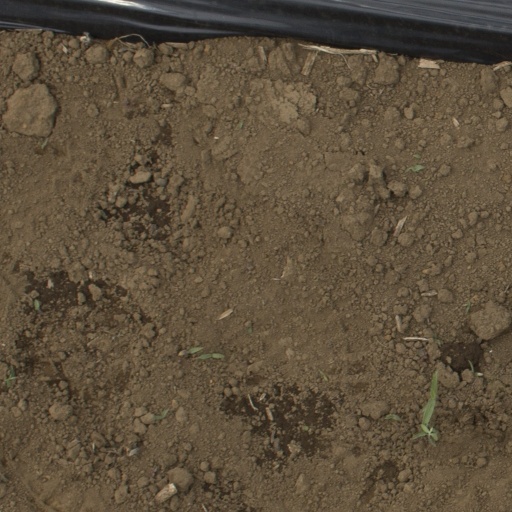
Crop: Jerusalem artichoke